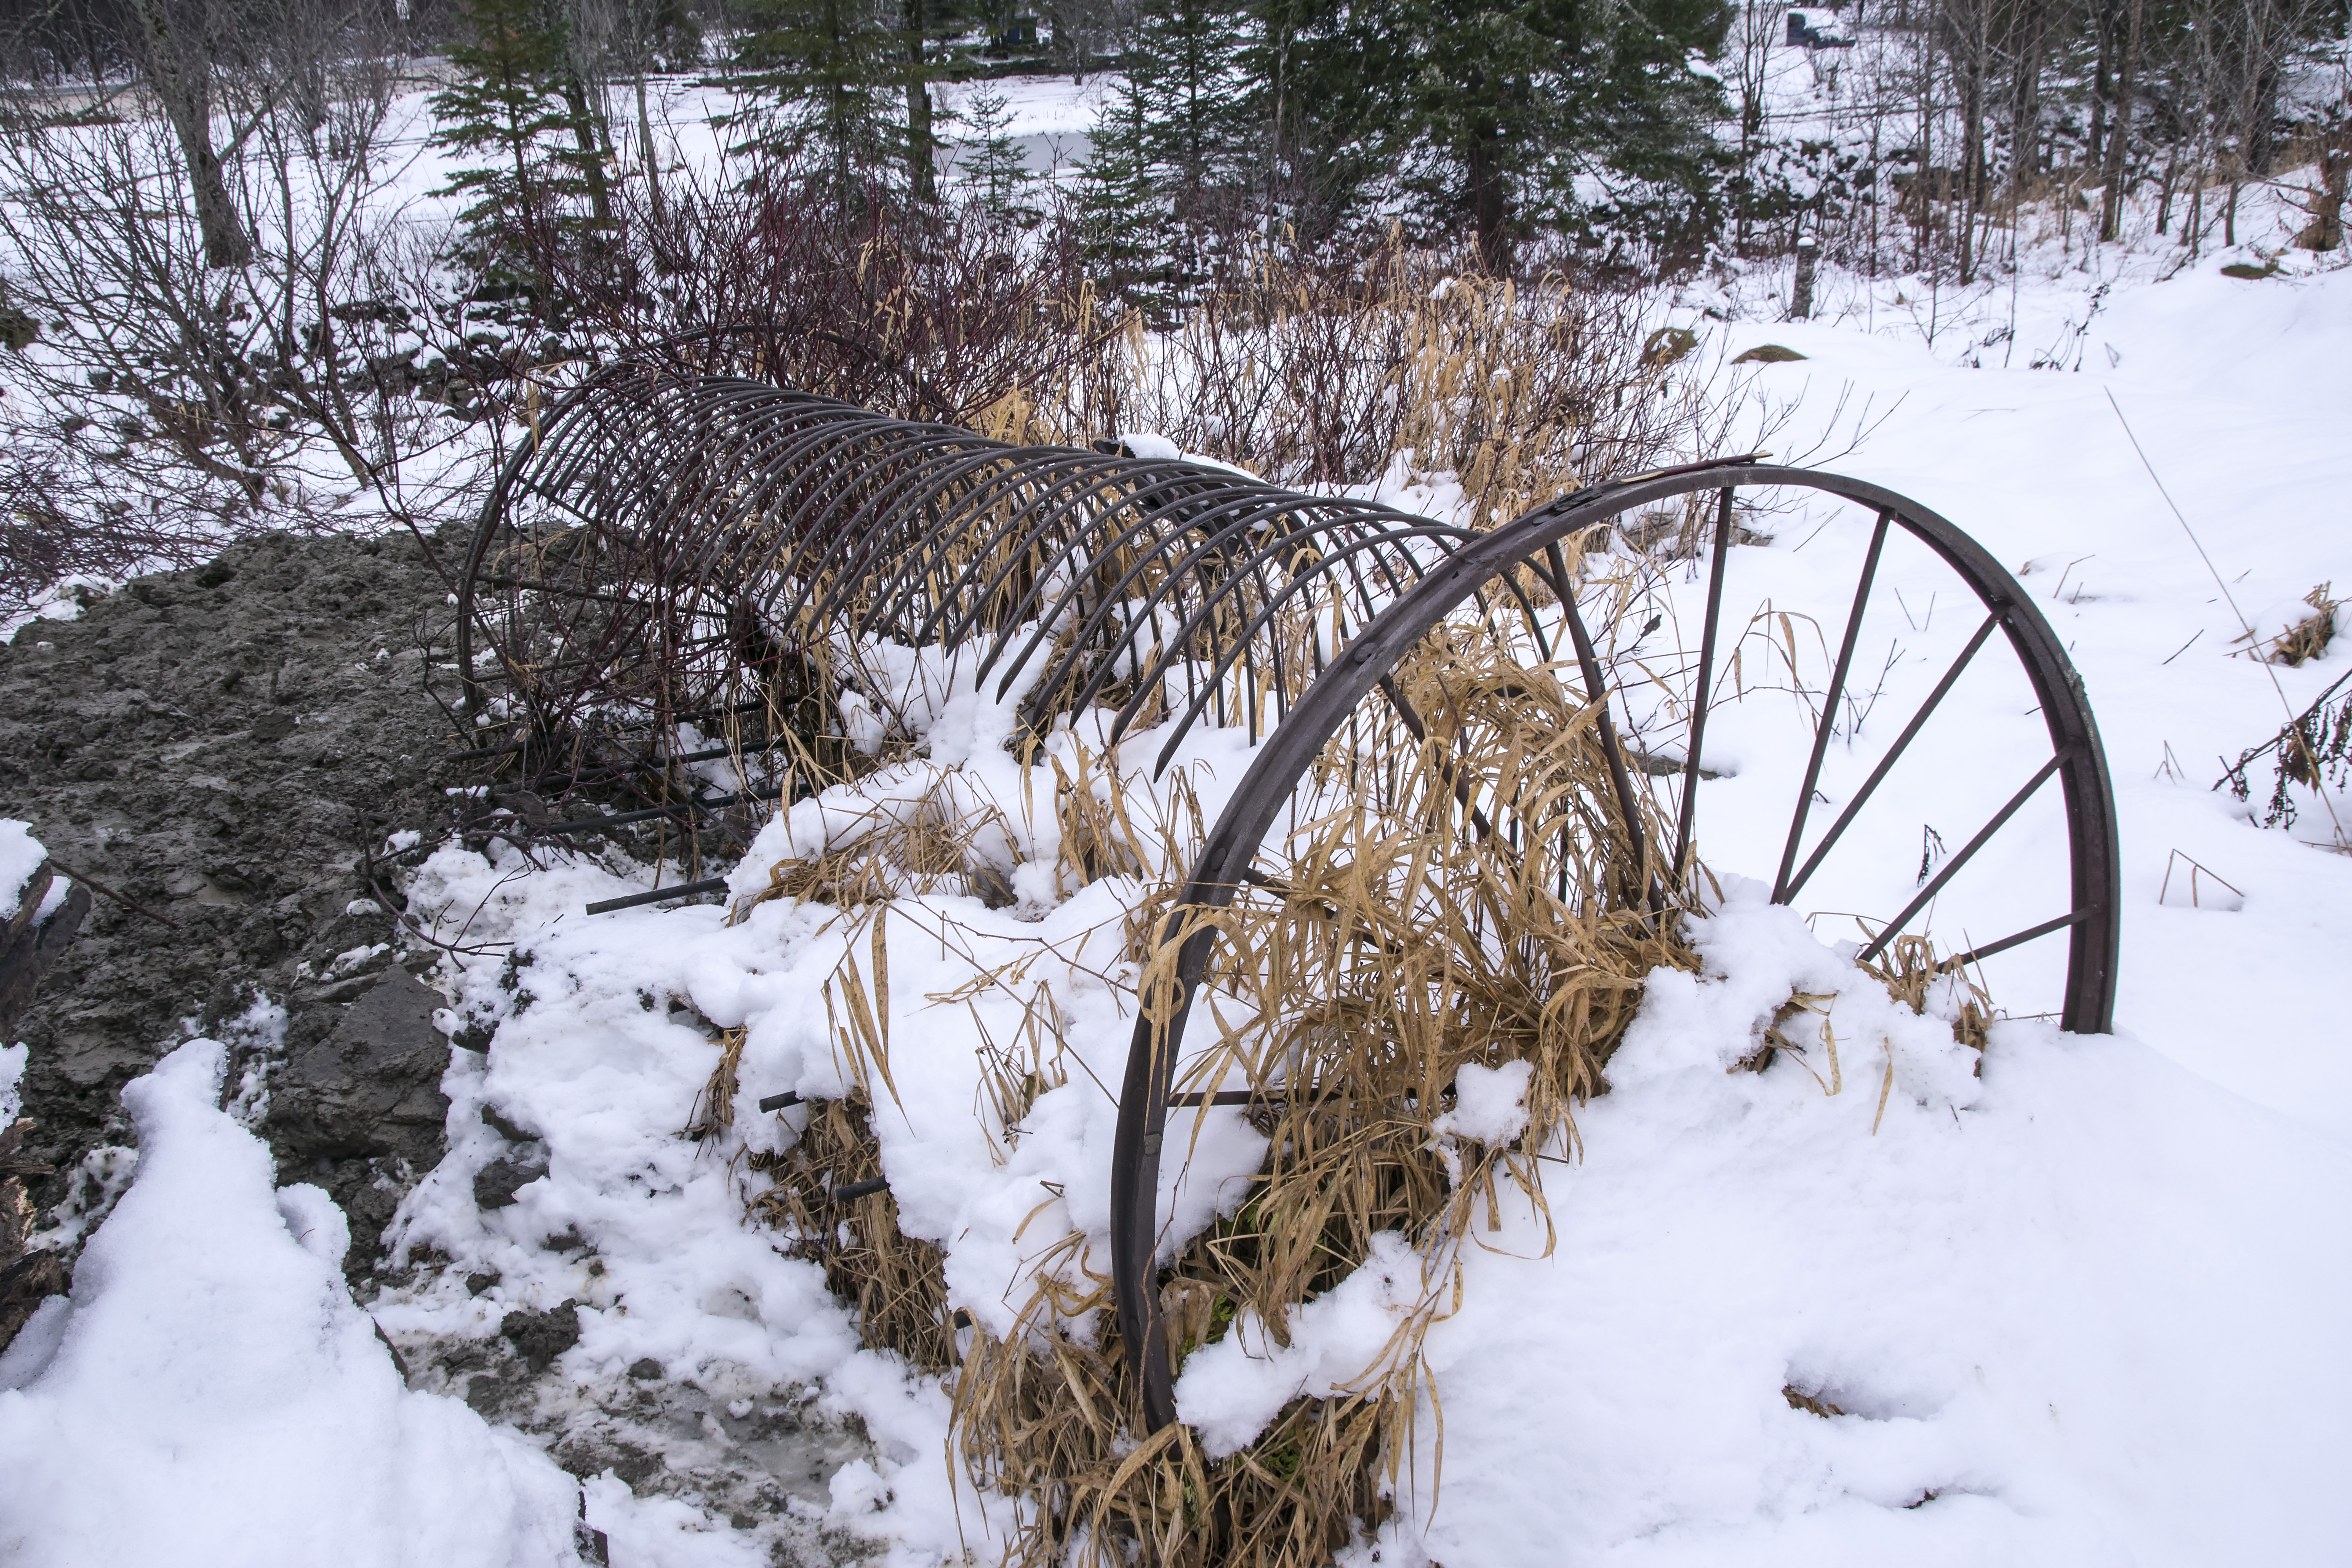
tree, nature, forest, branch, snow, winter, frost, ice, weather, season, canada, quebec, woodland, sherbrooke, freezing, woody plant, winter storm